Ferdinand IV, Grand Duke of Tuscany

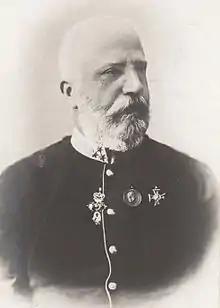
Ferdinand IV in 1900

Ferdinand IV, Grand Duke of Tuscany (10 June 1835 – 17 January 1908) was the last Grand Duke of Tuscany from 1859 to 1860.